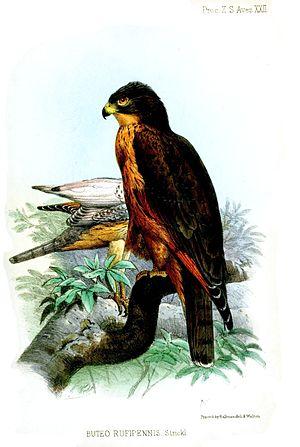
Le Busautour des sauterelles est une espèce d'oiseaux de la famille des Accipitridae.